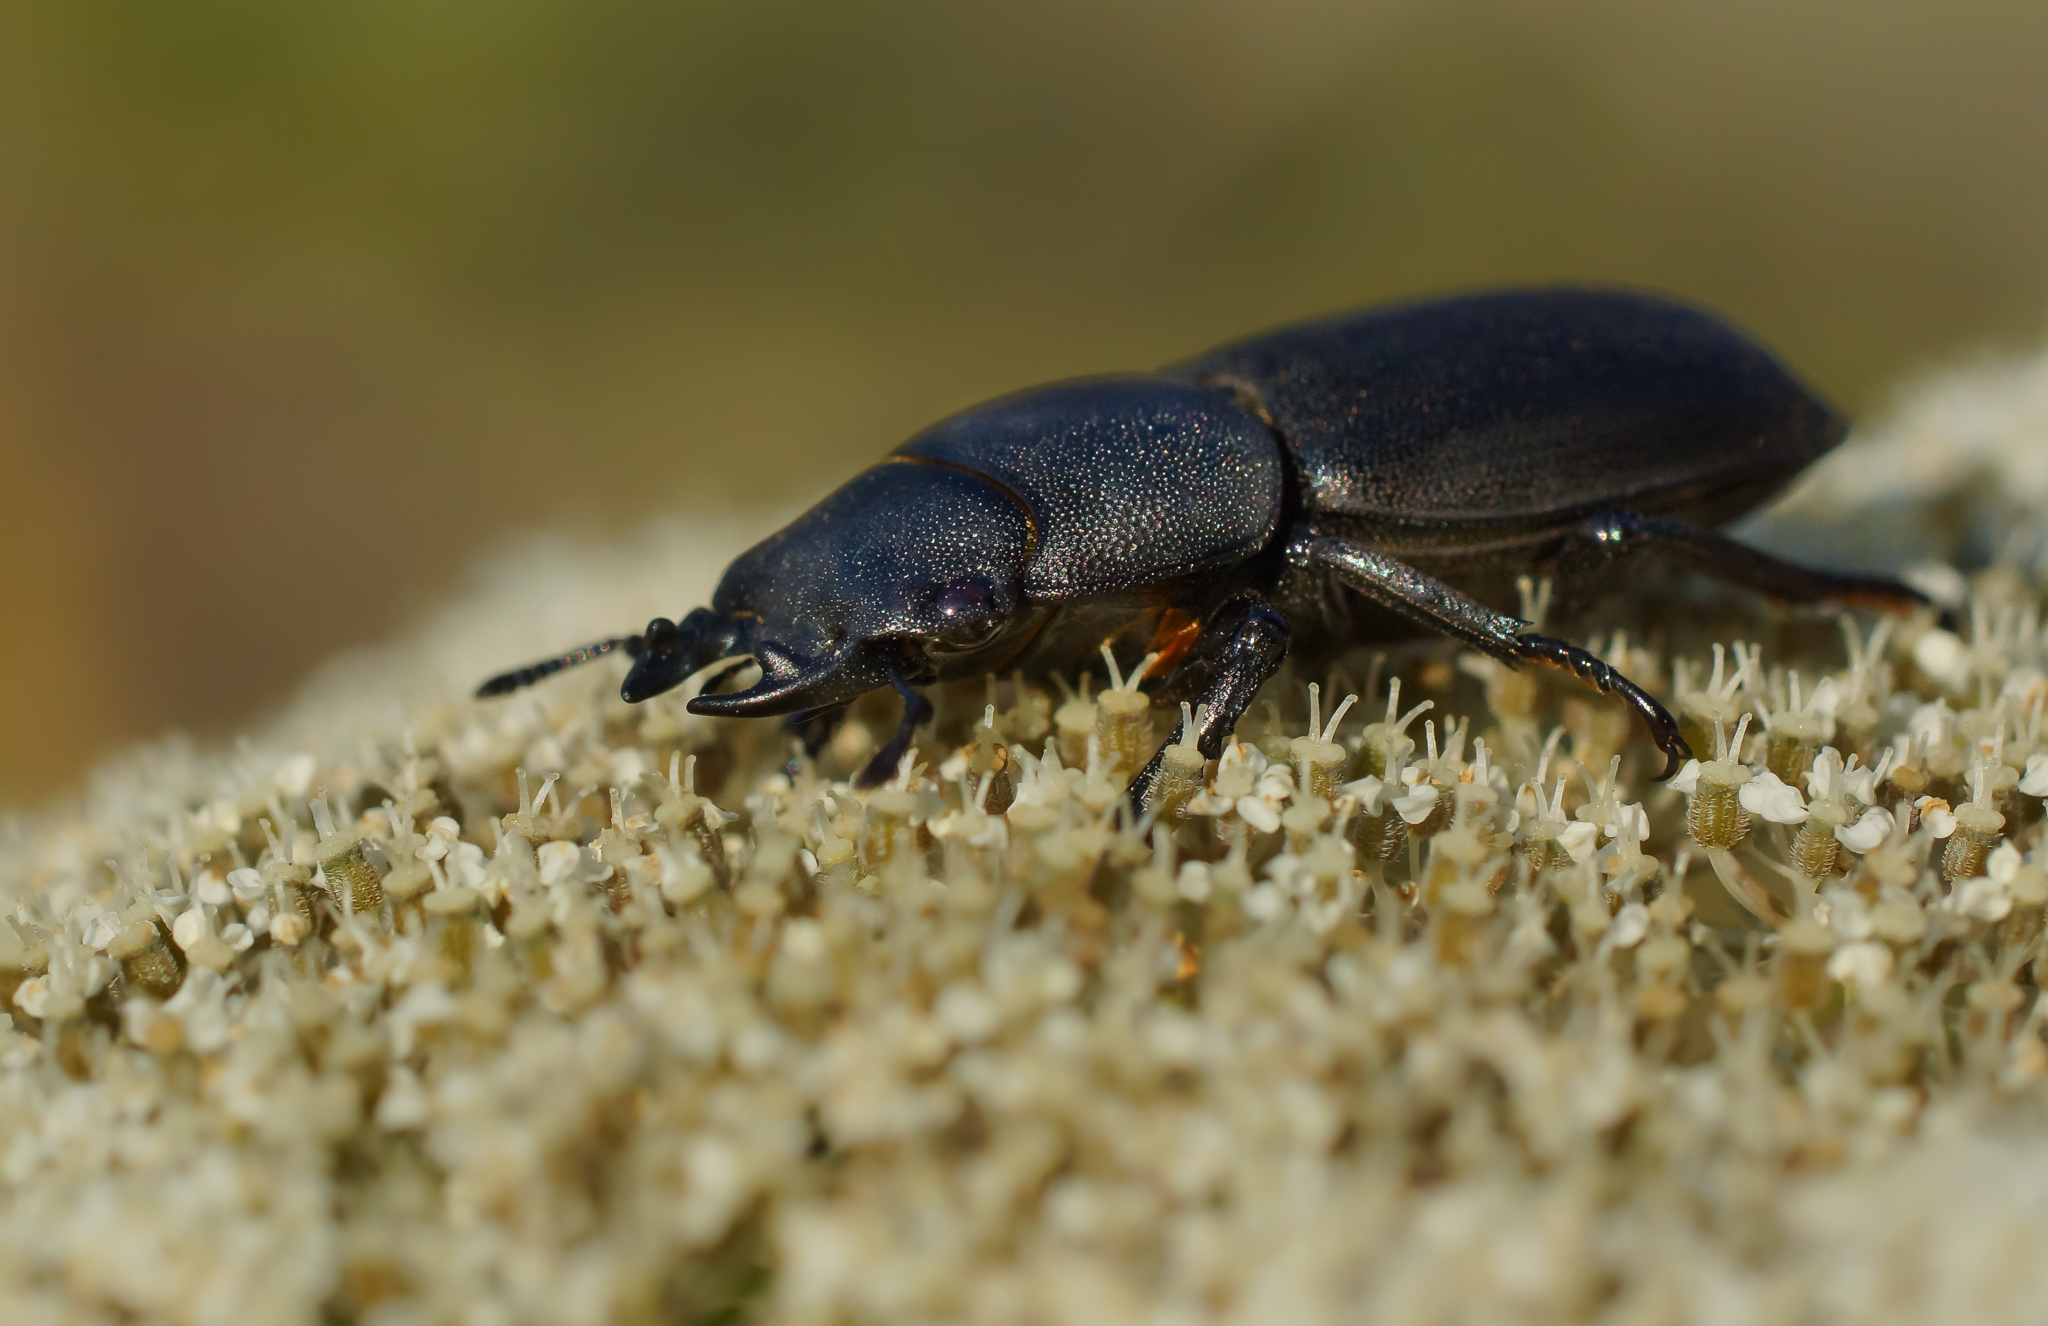
nature, photography, wildlife, food, insect, macro, seafood, fauna, invertebrate, close up, 100mm, animals, naturaleza, a77, beetle, weevil, ggl1, gaby1, xovesphoto, animales, sonya77, minolta100mm, macro photography, arthropod, dung beetle